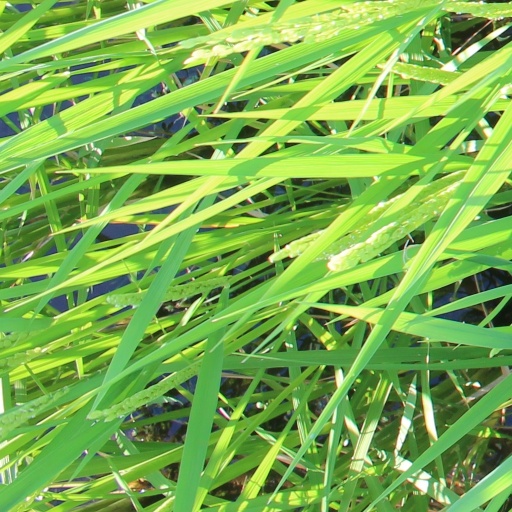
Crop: rice